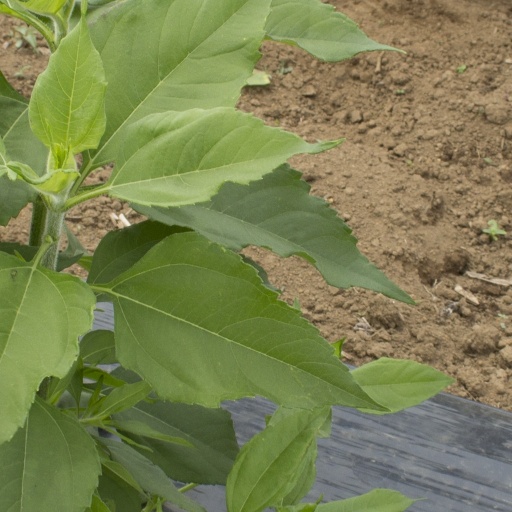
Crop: Jerusalem artichoke